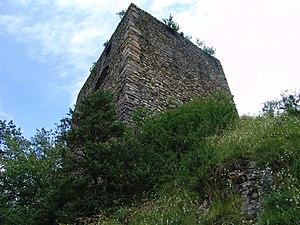
Cette liste présente la moitié des biens culturels d'importance nationale dans le canton de Berne. Cette liste correspond à l'édition 2009 de l'Inventaire Suisse des biens culturels d'importance nationale pour le canton de Berne. Il est trié par commune et inclus : 345 bâtiments séparés, 43 collections et 30 sites archéologiques et 4 cas particuliers.